Amy Sedaris

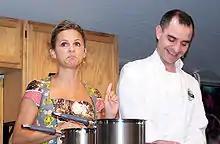
Sedaris and David Rakoff at the 2006 Texas Book Festival

In 2008, Sedaris starred as Principal Abby Hofman in the Nickelodeon television film "", which was directed by her "Strangers with Candy" co-star and frequent collaborator Paul Dinello.